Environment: real
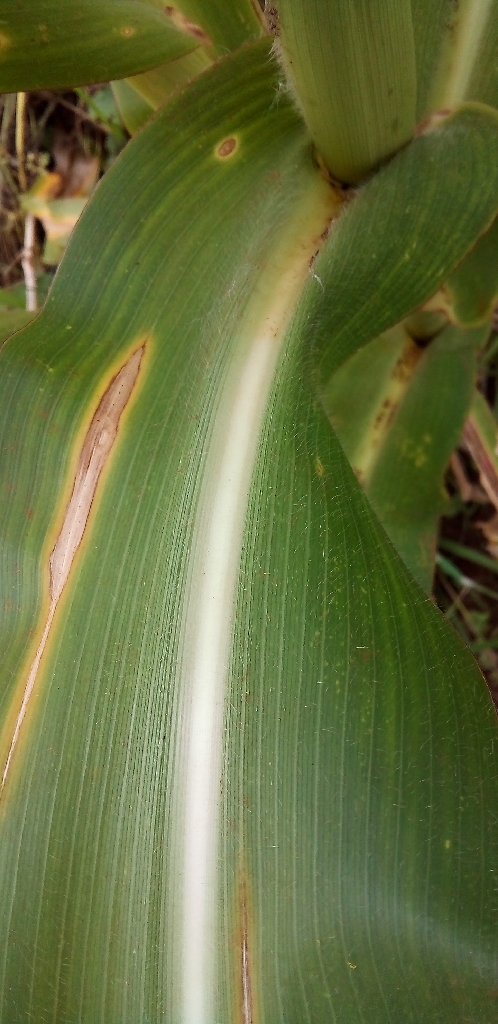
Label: northern_corn_leaf_blight